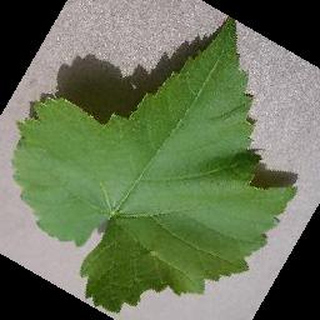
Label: healthy_grape